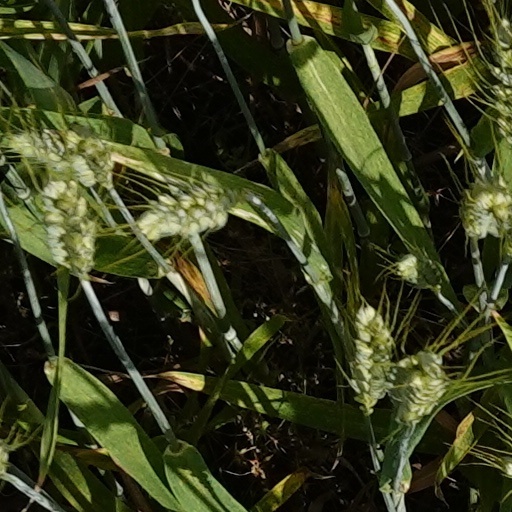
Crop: wheat